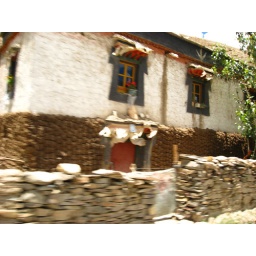
flower in the window